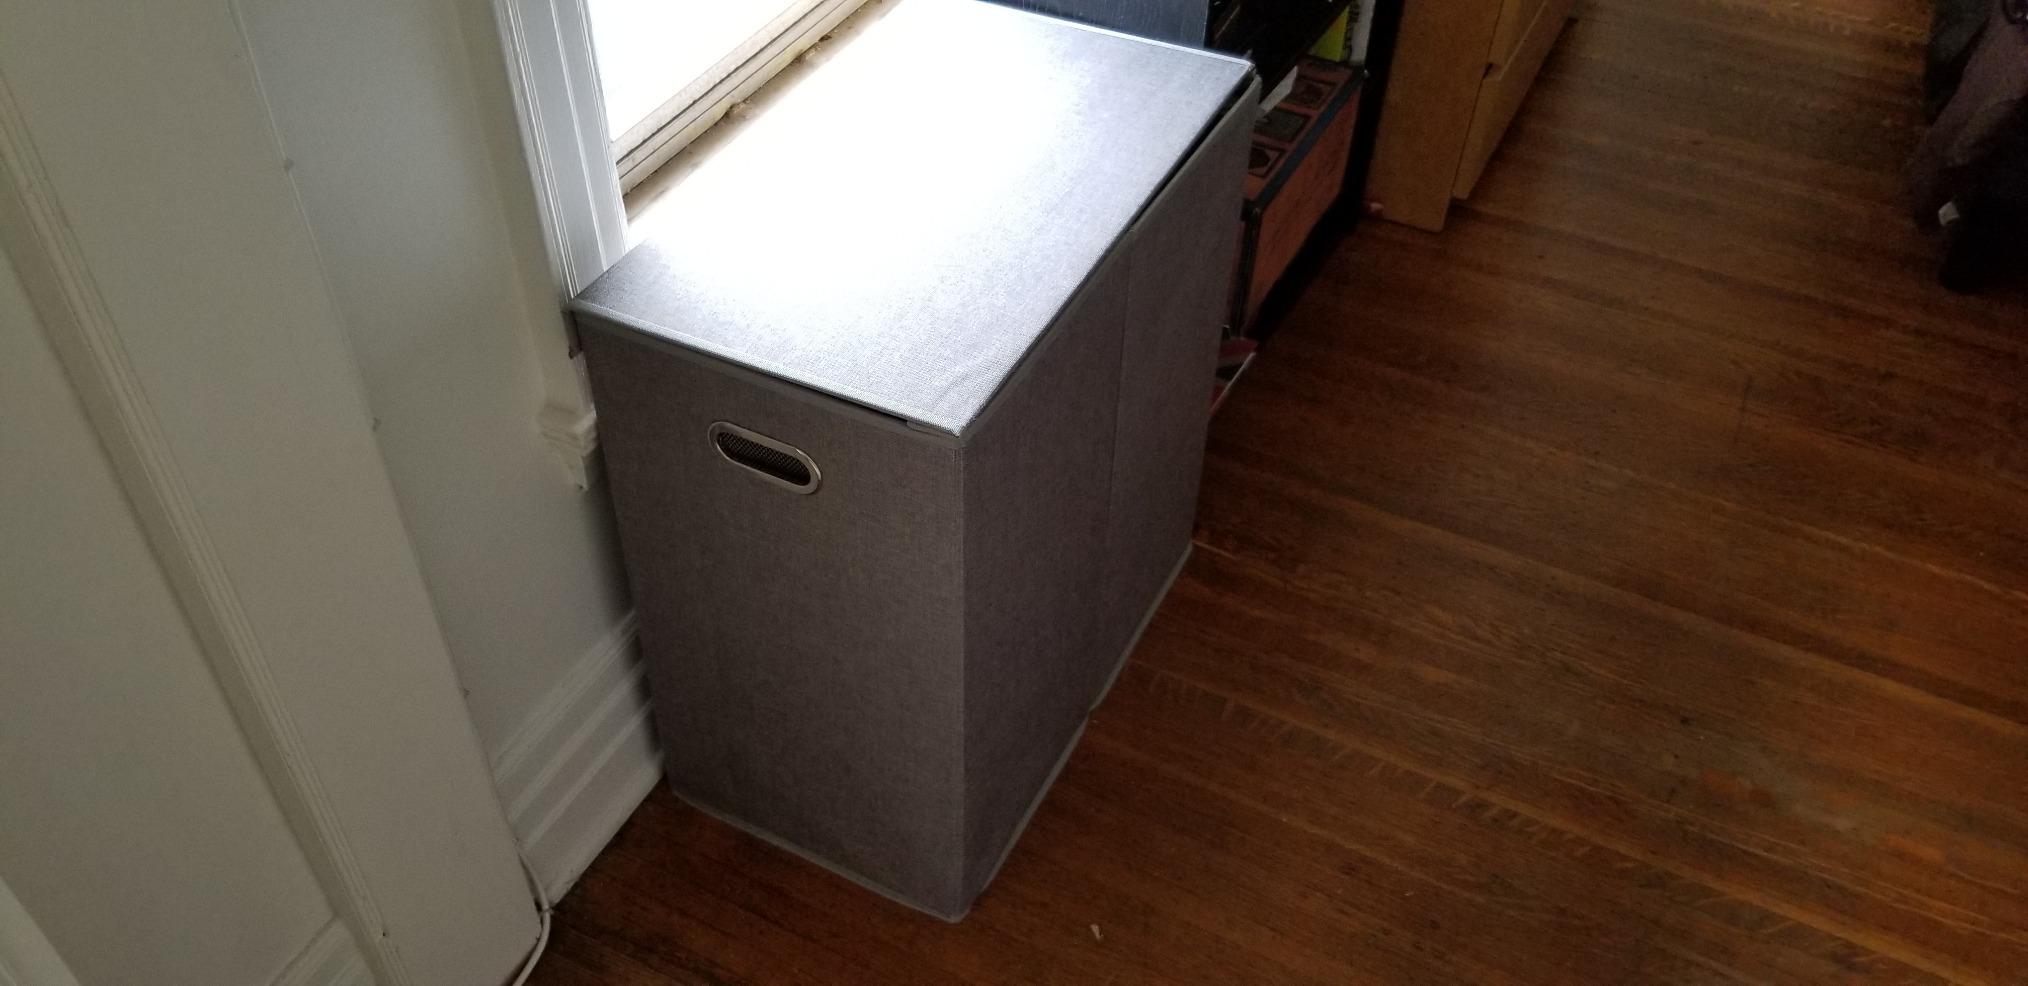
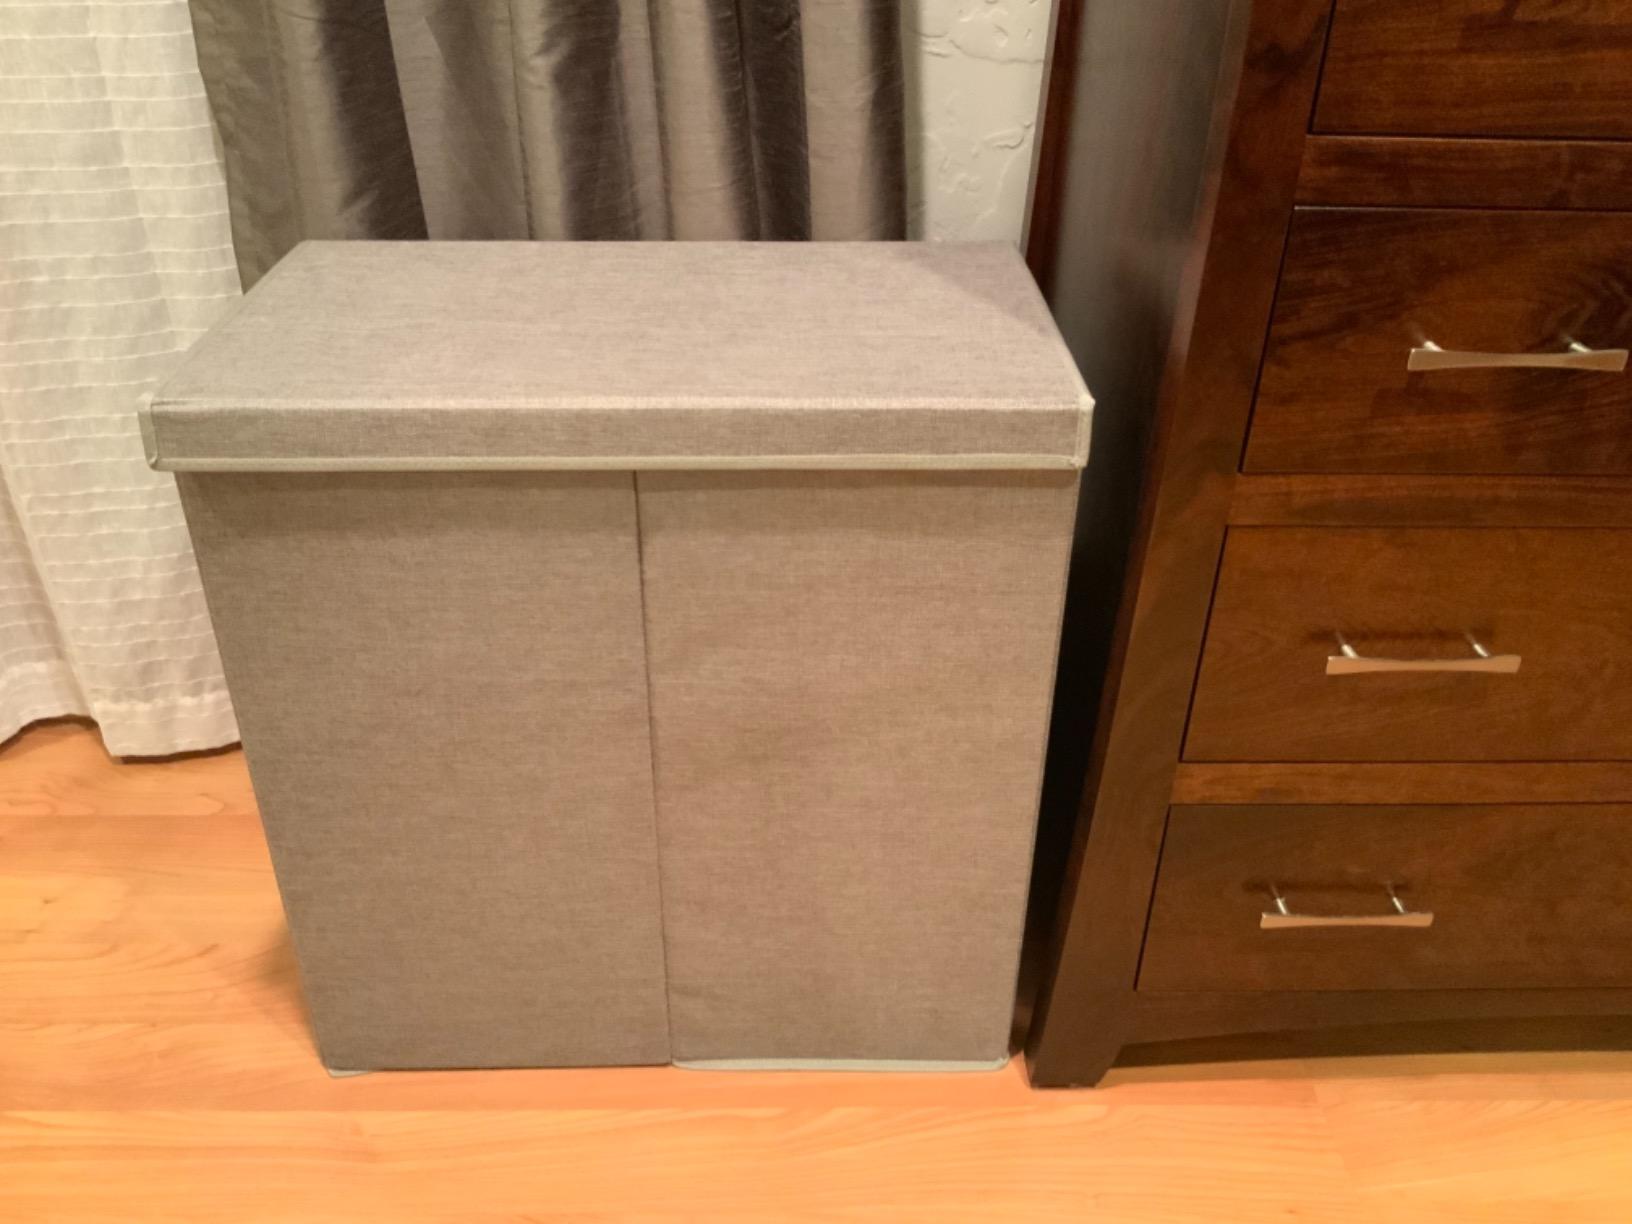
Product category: items_hamper
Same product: yes